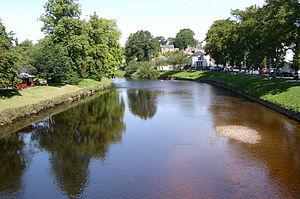
L'Eden, une rivière de Cumbrie
L'Eden est une rivière qui coule à travers la Cumbria en Angleterre, pour déboucher sur le Solway Firth.